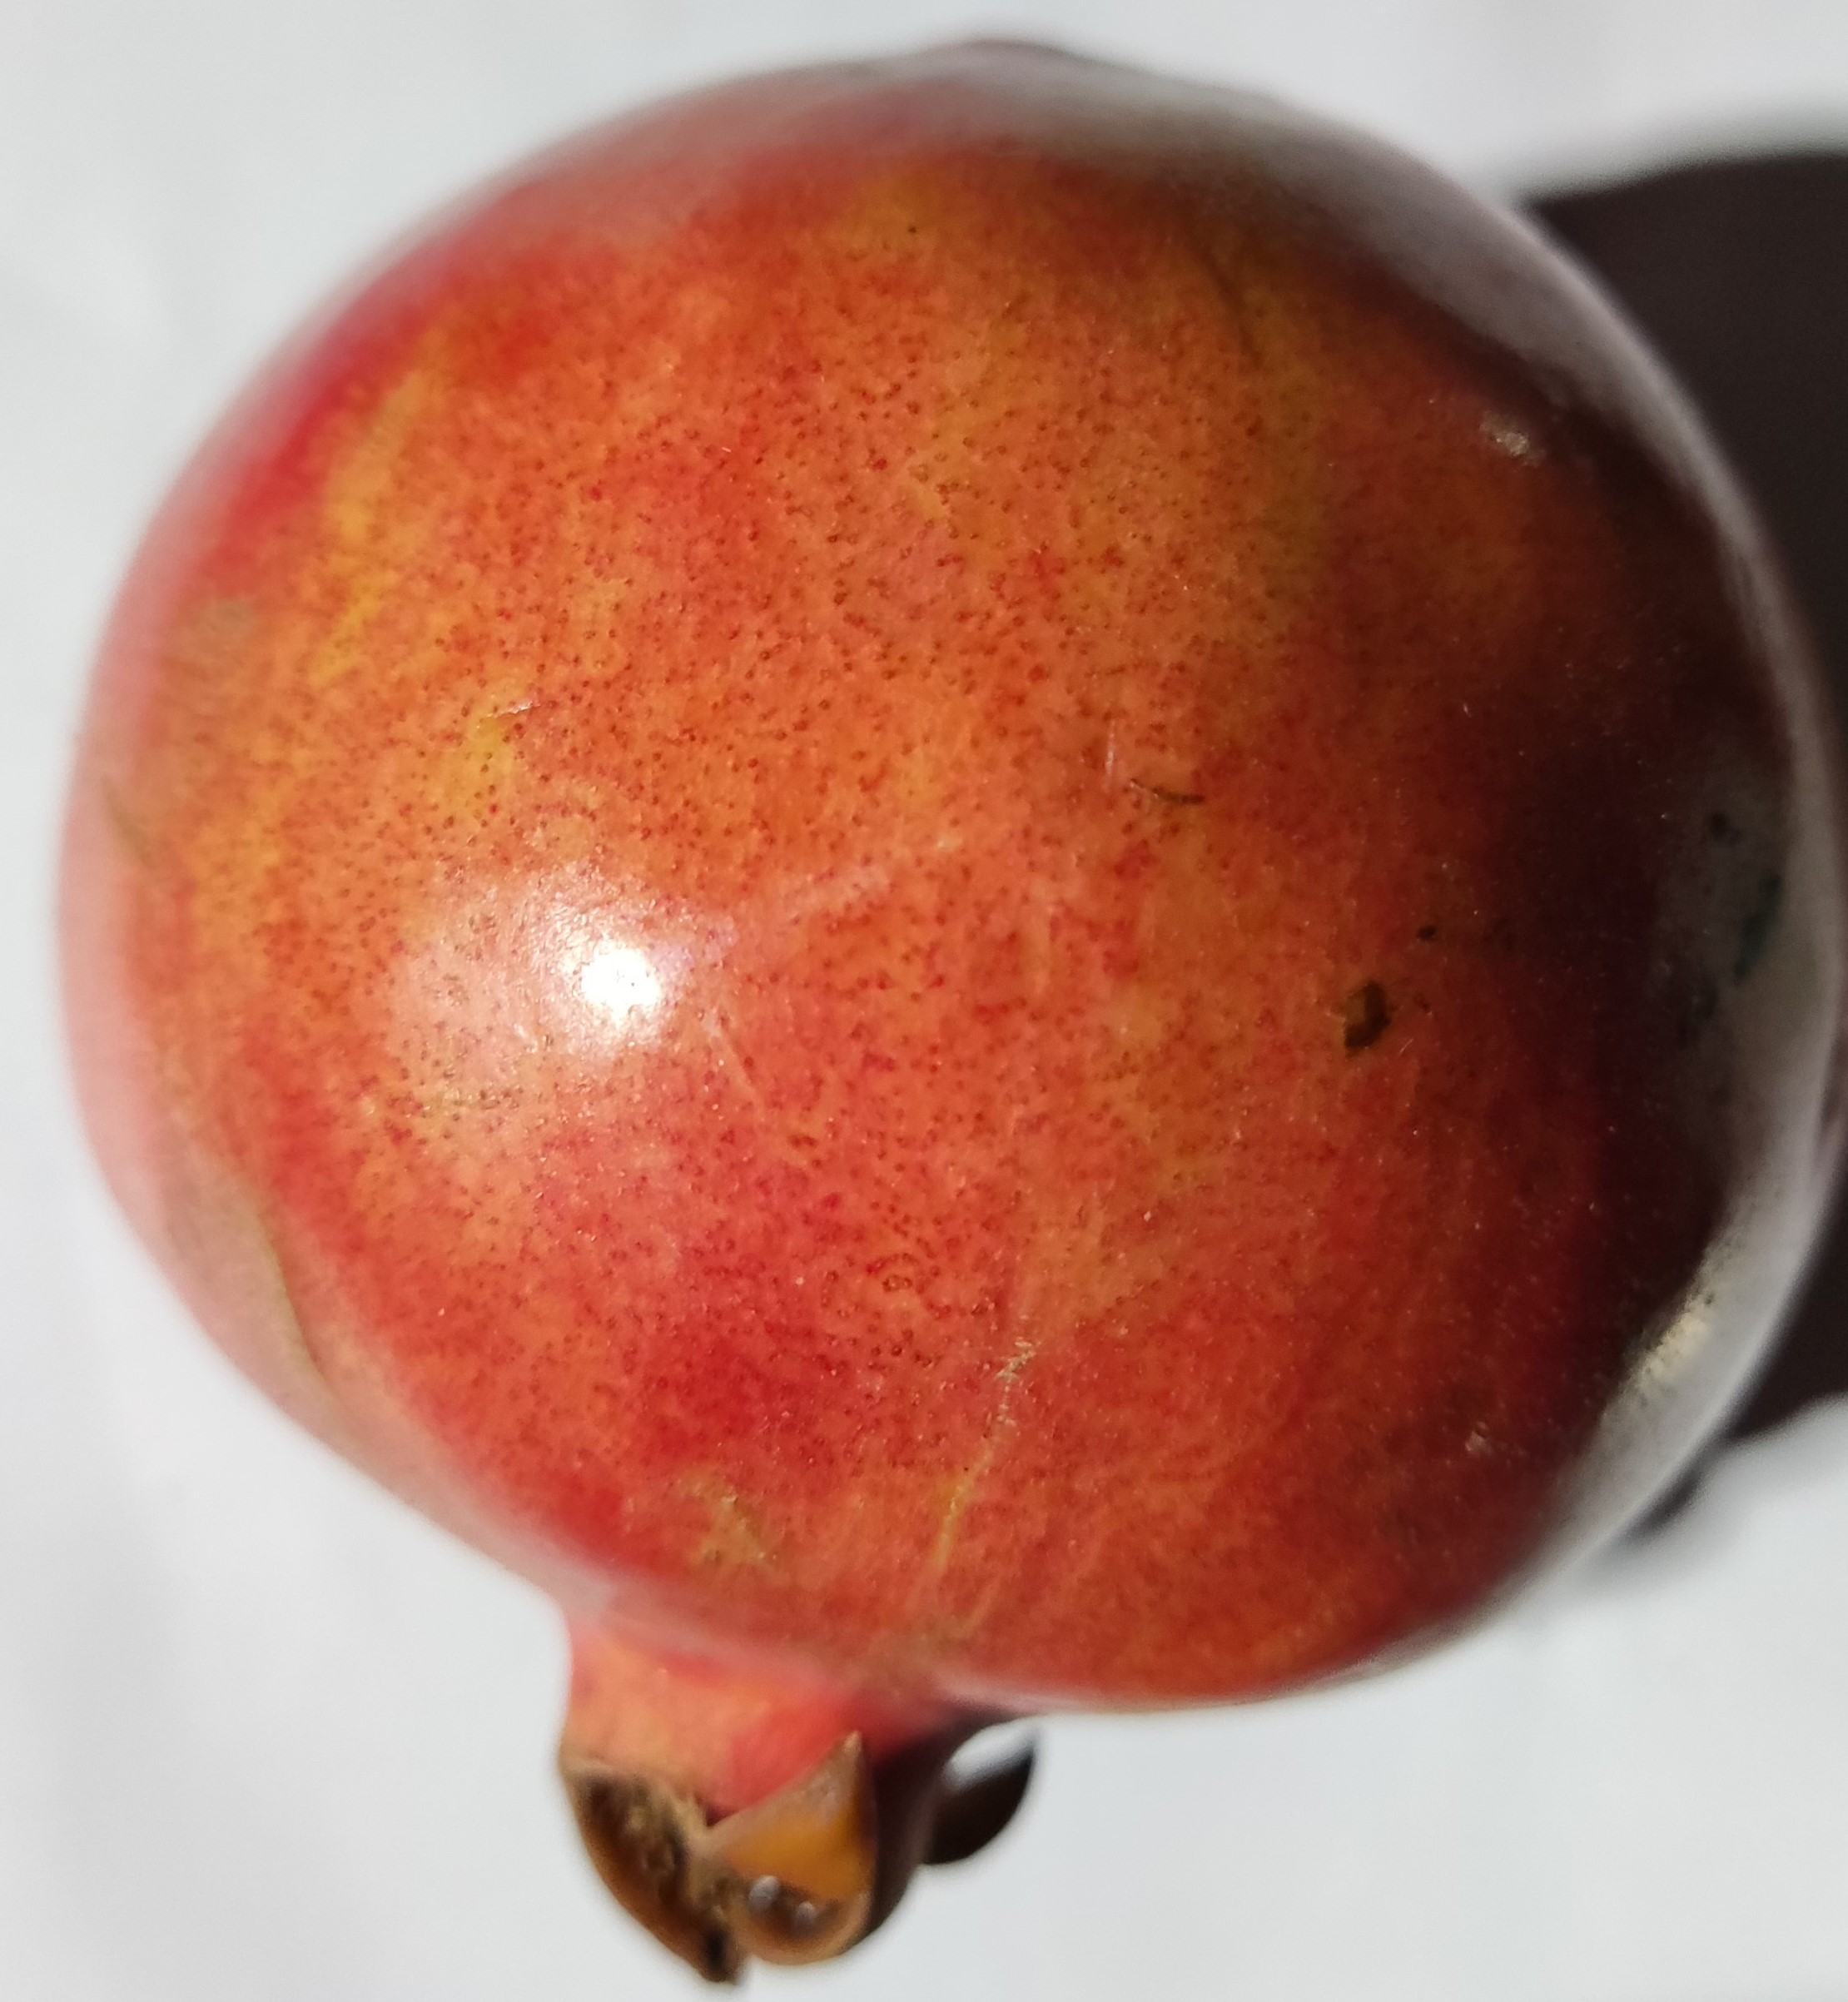
Fruit: pomegranate
Condition: fresh